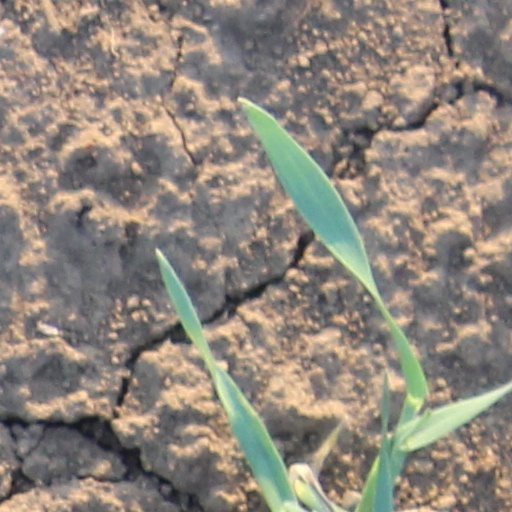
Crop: wheat